Scott L. King

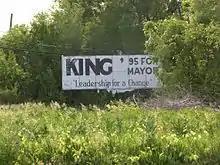
A sign from Scott King's 1995 campaign

He was Gary's first white mayor since the election of Richard Hatcher in 1967. A member of the Democratic Party for most of his time in office, King left the party to become an independent in 2005, shortly before his resignation. He was briefly succeeded by then-deputy mayor and former Calumet Township trustee Dozier T. Allen as acting mayor, and subsequently by Rudy Clay.